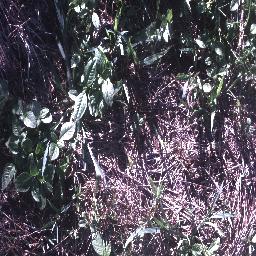
Label: negative